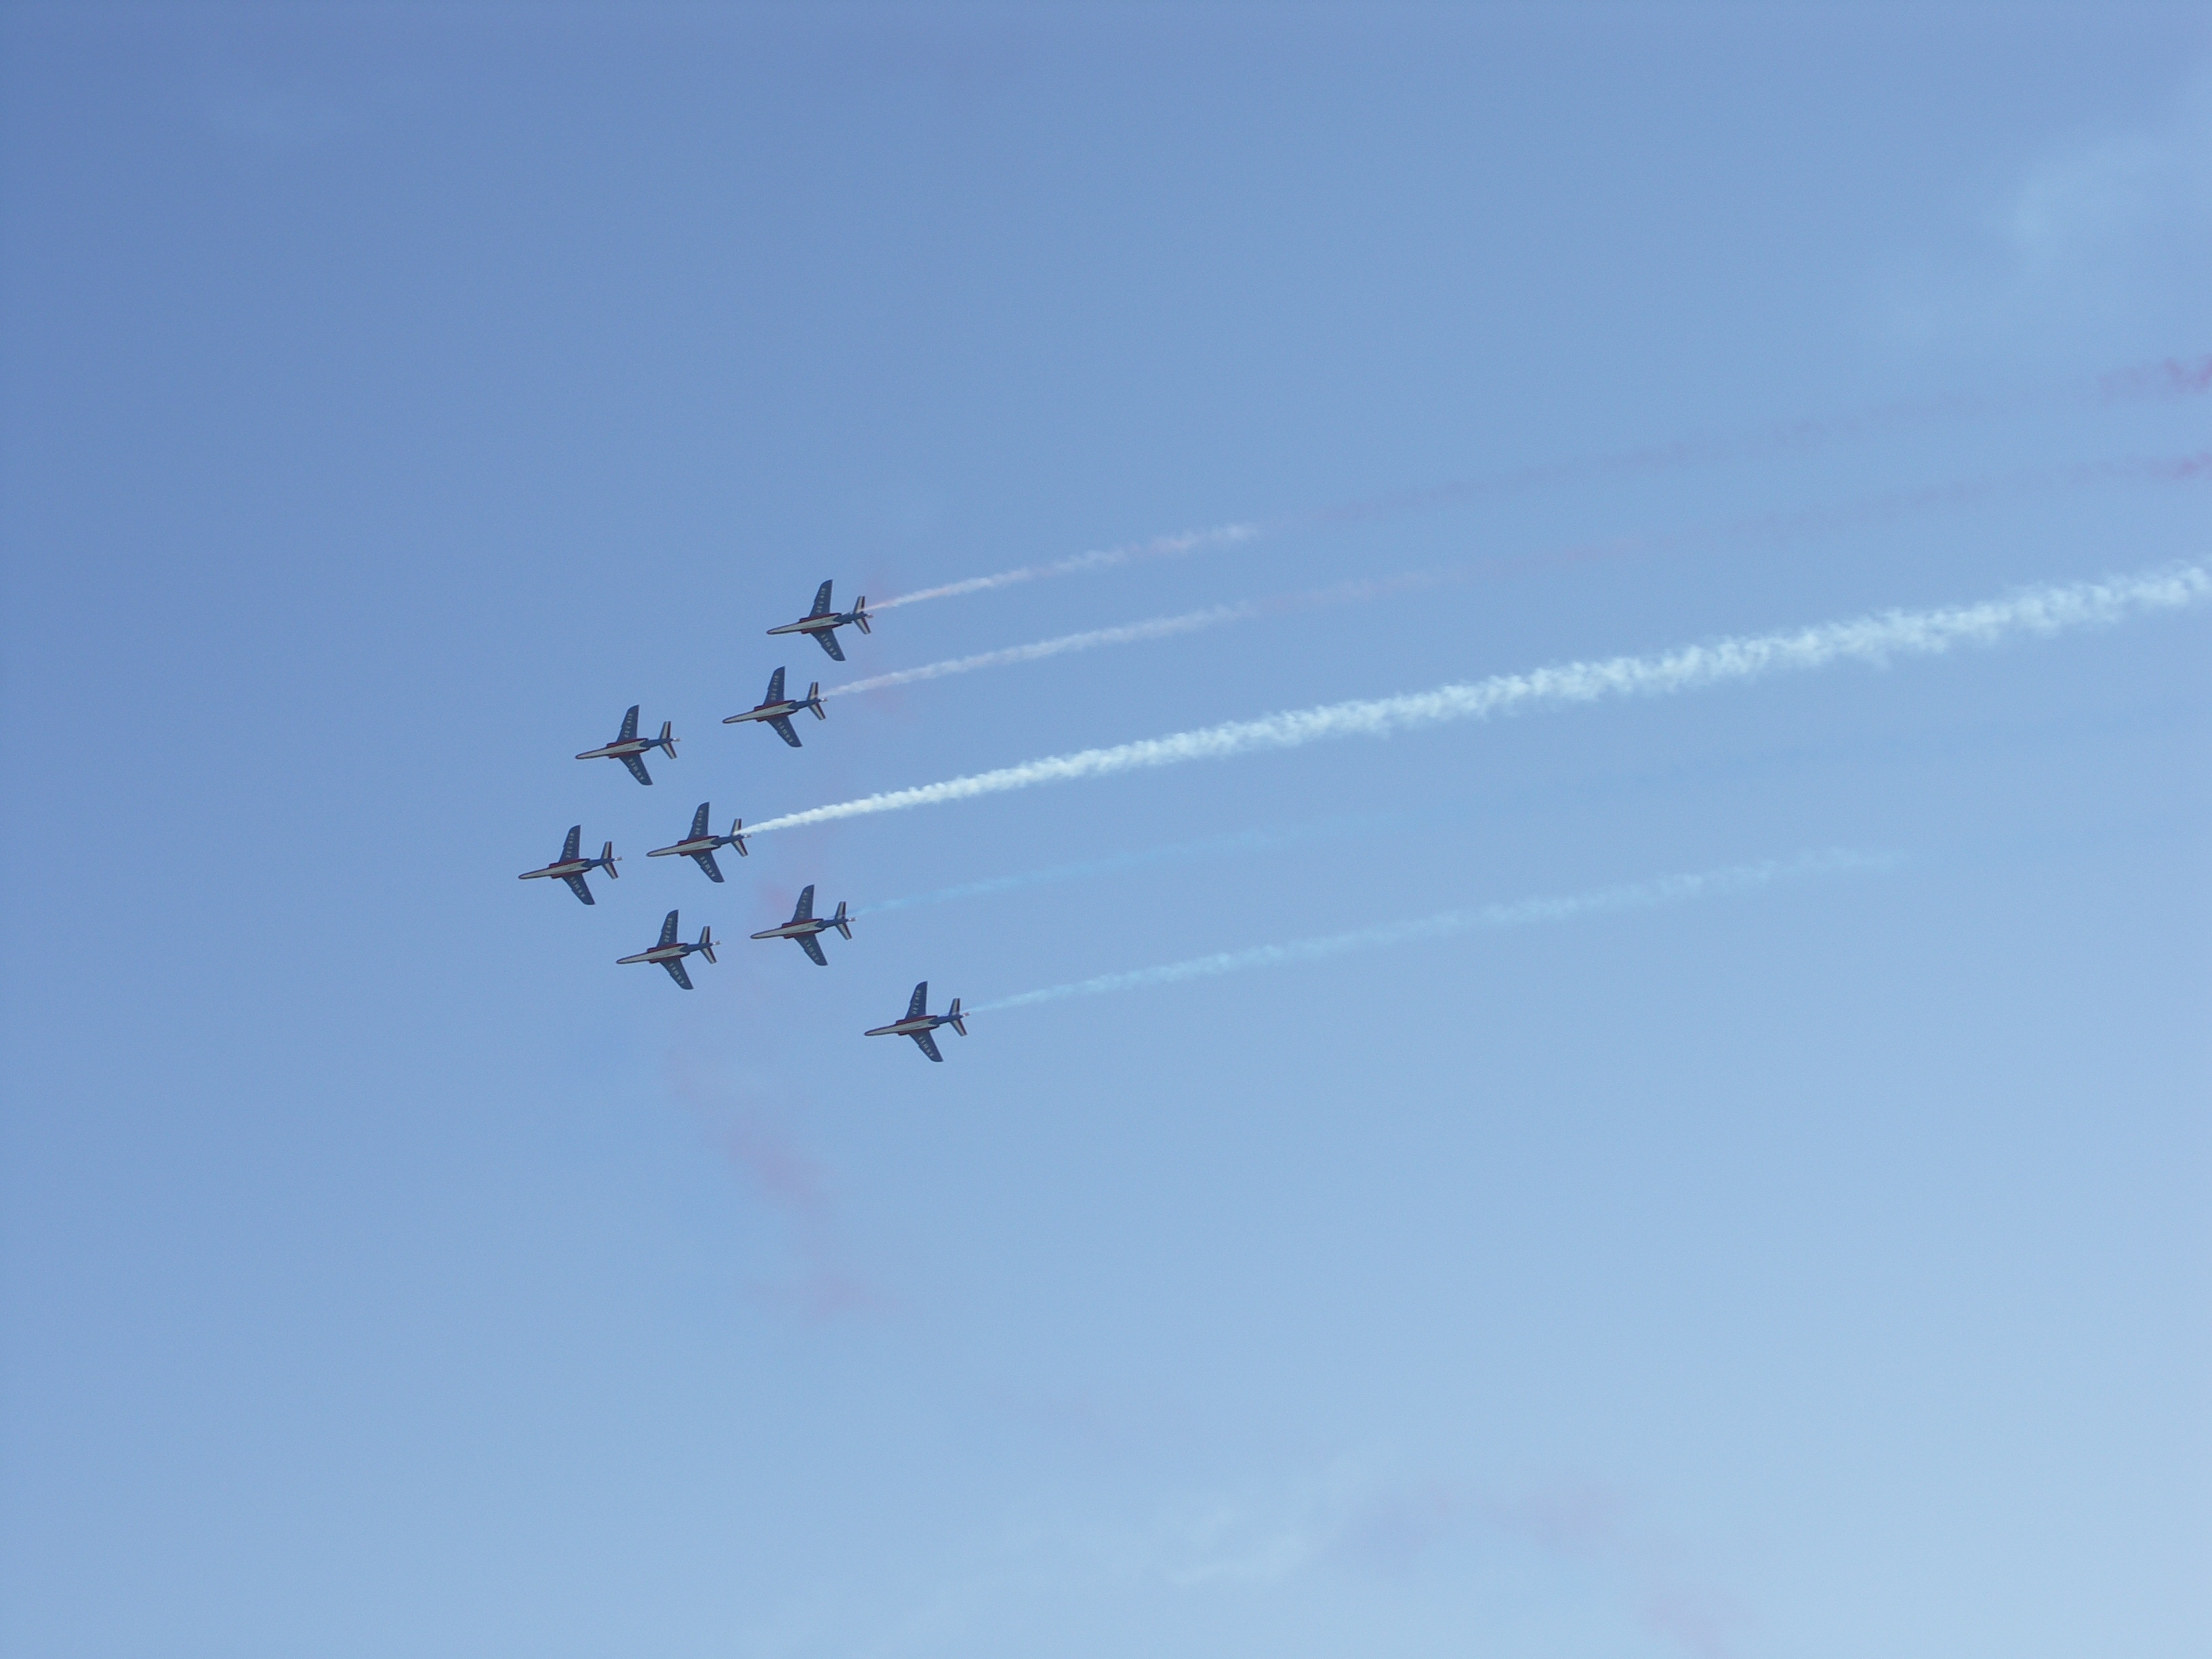
wing, sky, aircraft, vehicle, aviation, flight, toy, air show, choreography, air force, patrol of france, aerobatics, atmosphere of earth, general aviation